24 season 3

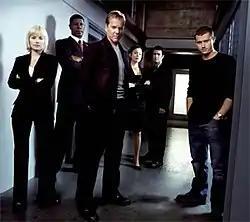
Season 3 main cast: (from left to right) Elisha Cuthbert, Dennis Haysbert, Kiefer Sutherland, Reiko Aylesworth, Carlos Bernard, and James Badge Dale

The third to last episode showed F18 fighters destroying a helicopter from the air. This scene was filmed on location and required extensive collaboration between the film crew, the United States Marine Corps and the Federal Aviation Administration. Efforts were made to show the response to a virus outbreak realistically. Anne Cofell, a researcher for 24, consulted with a virologist and the Centers for Disease Control. The writers originally planned to incorporate a real virus into the plot but ended up using a fictitious one when researchers doubted that any real virus would be that deadly.